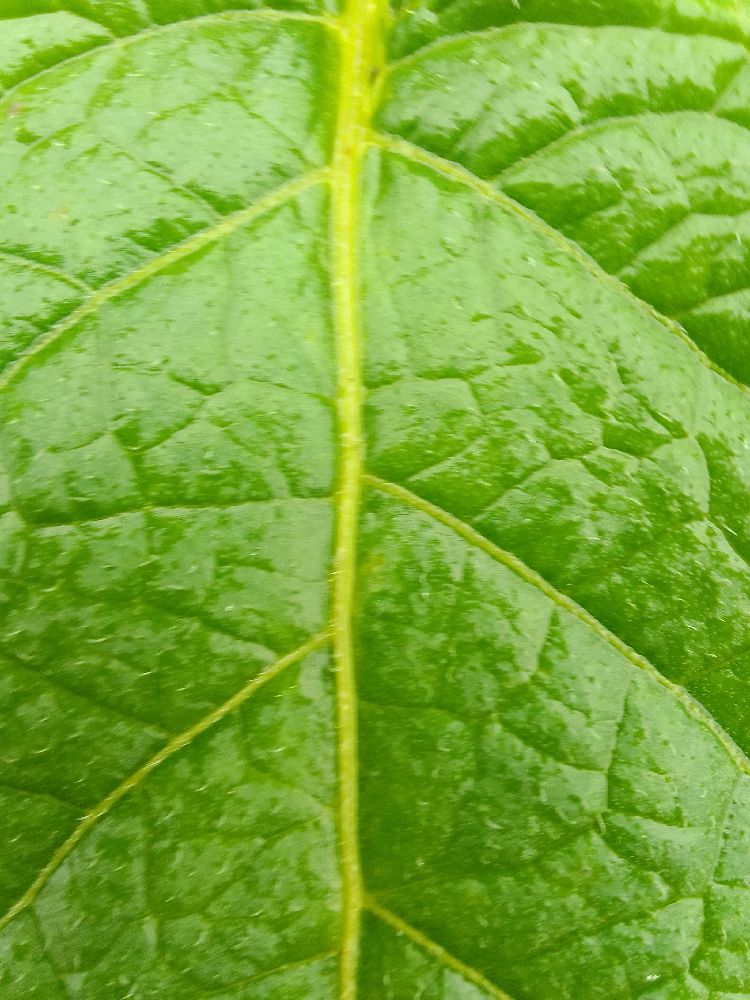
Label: Healthy